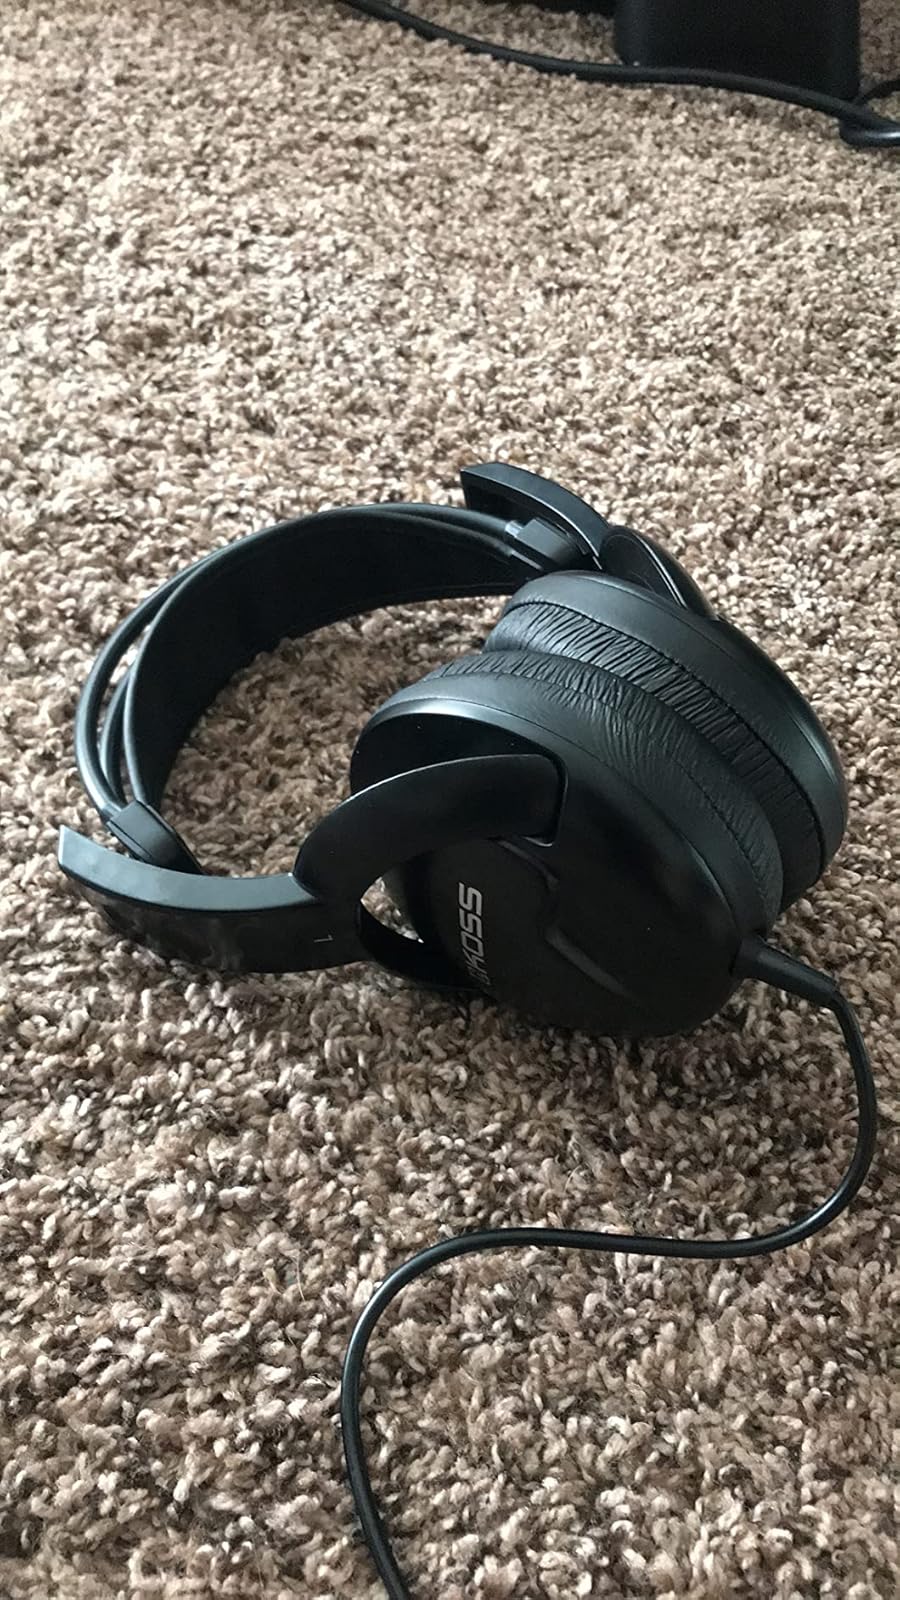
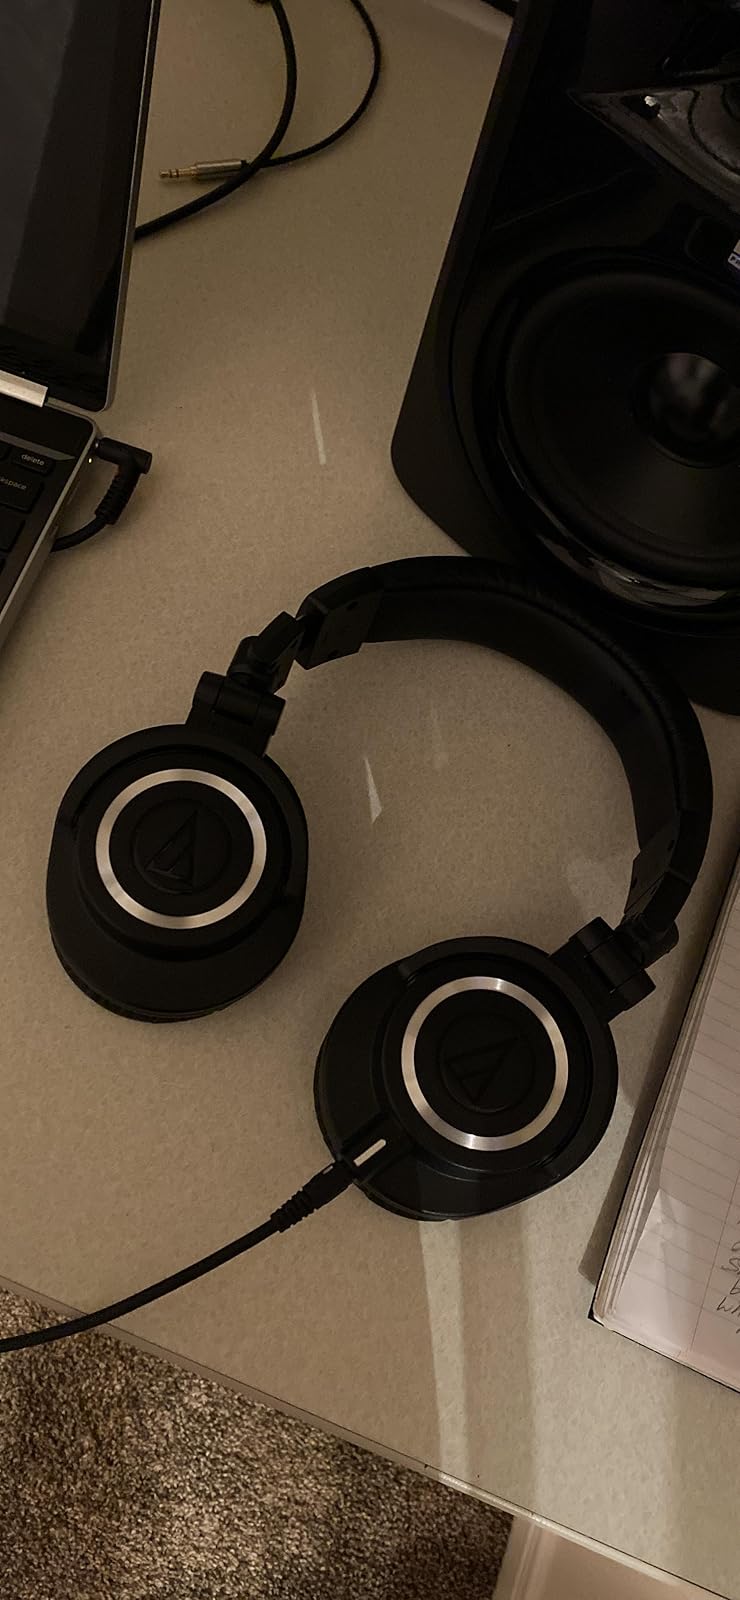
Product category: headphones
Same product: no